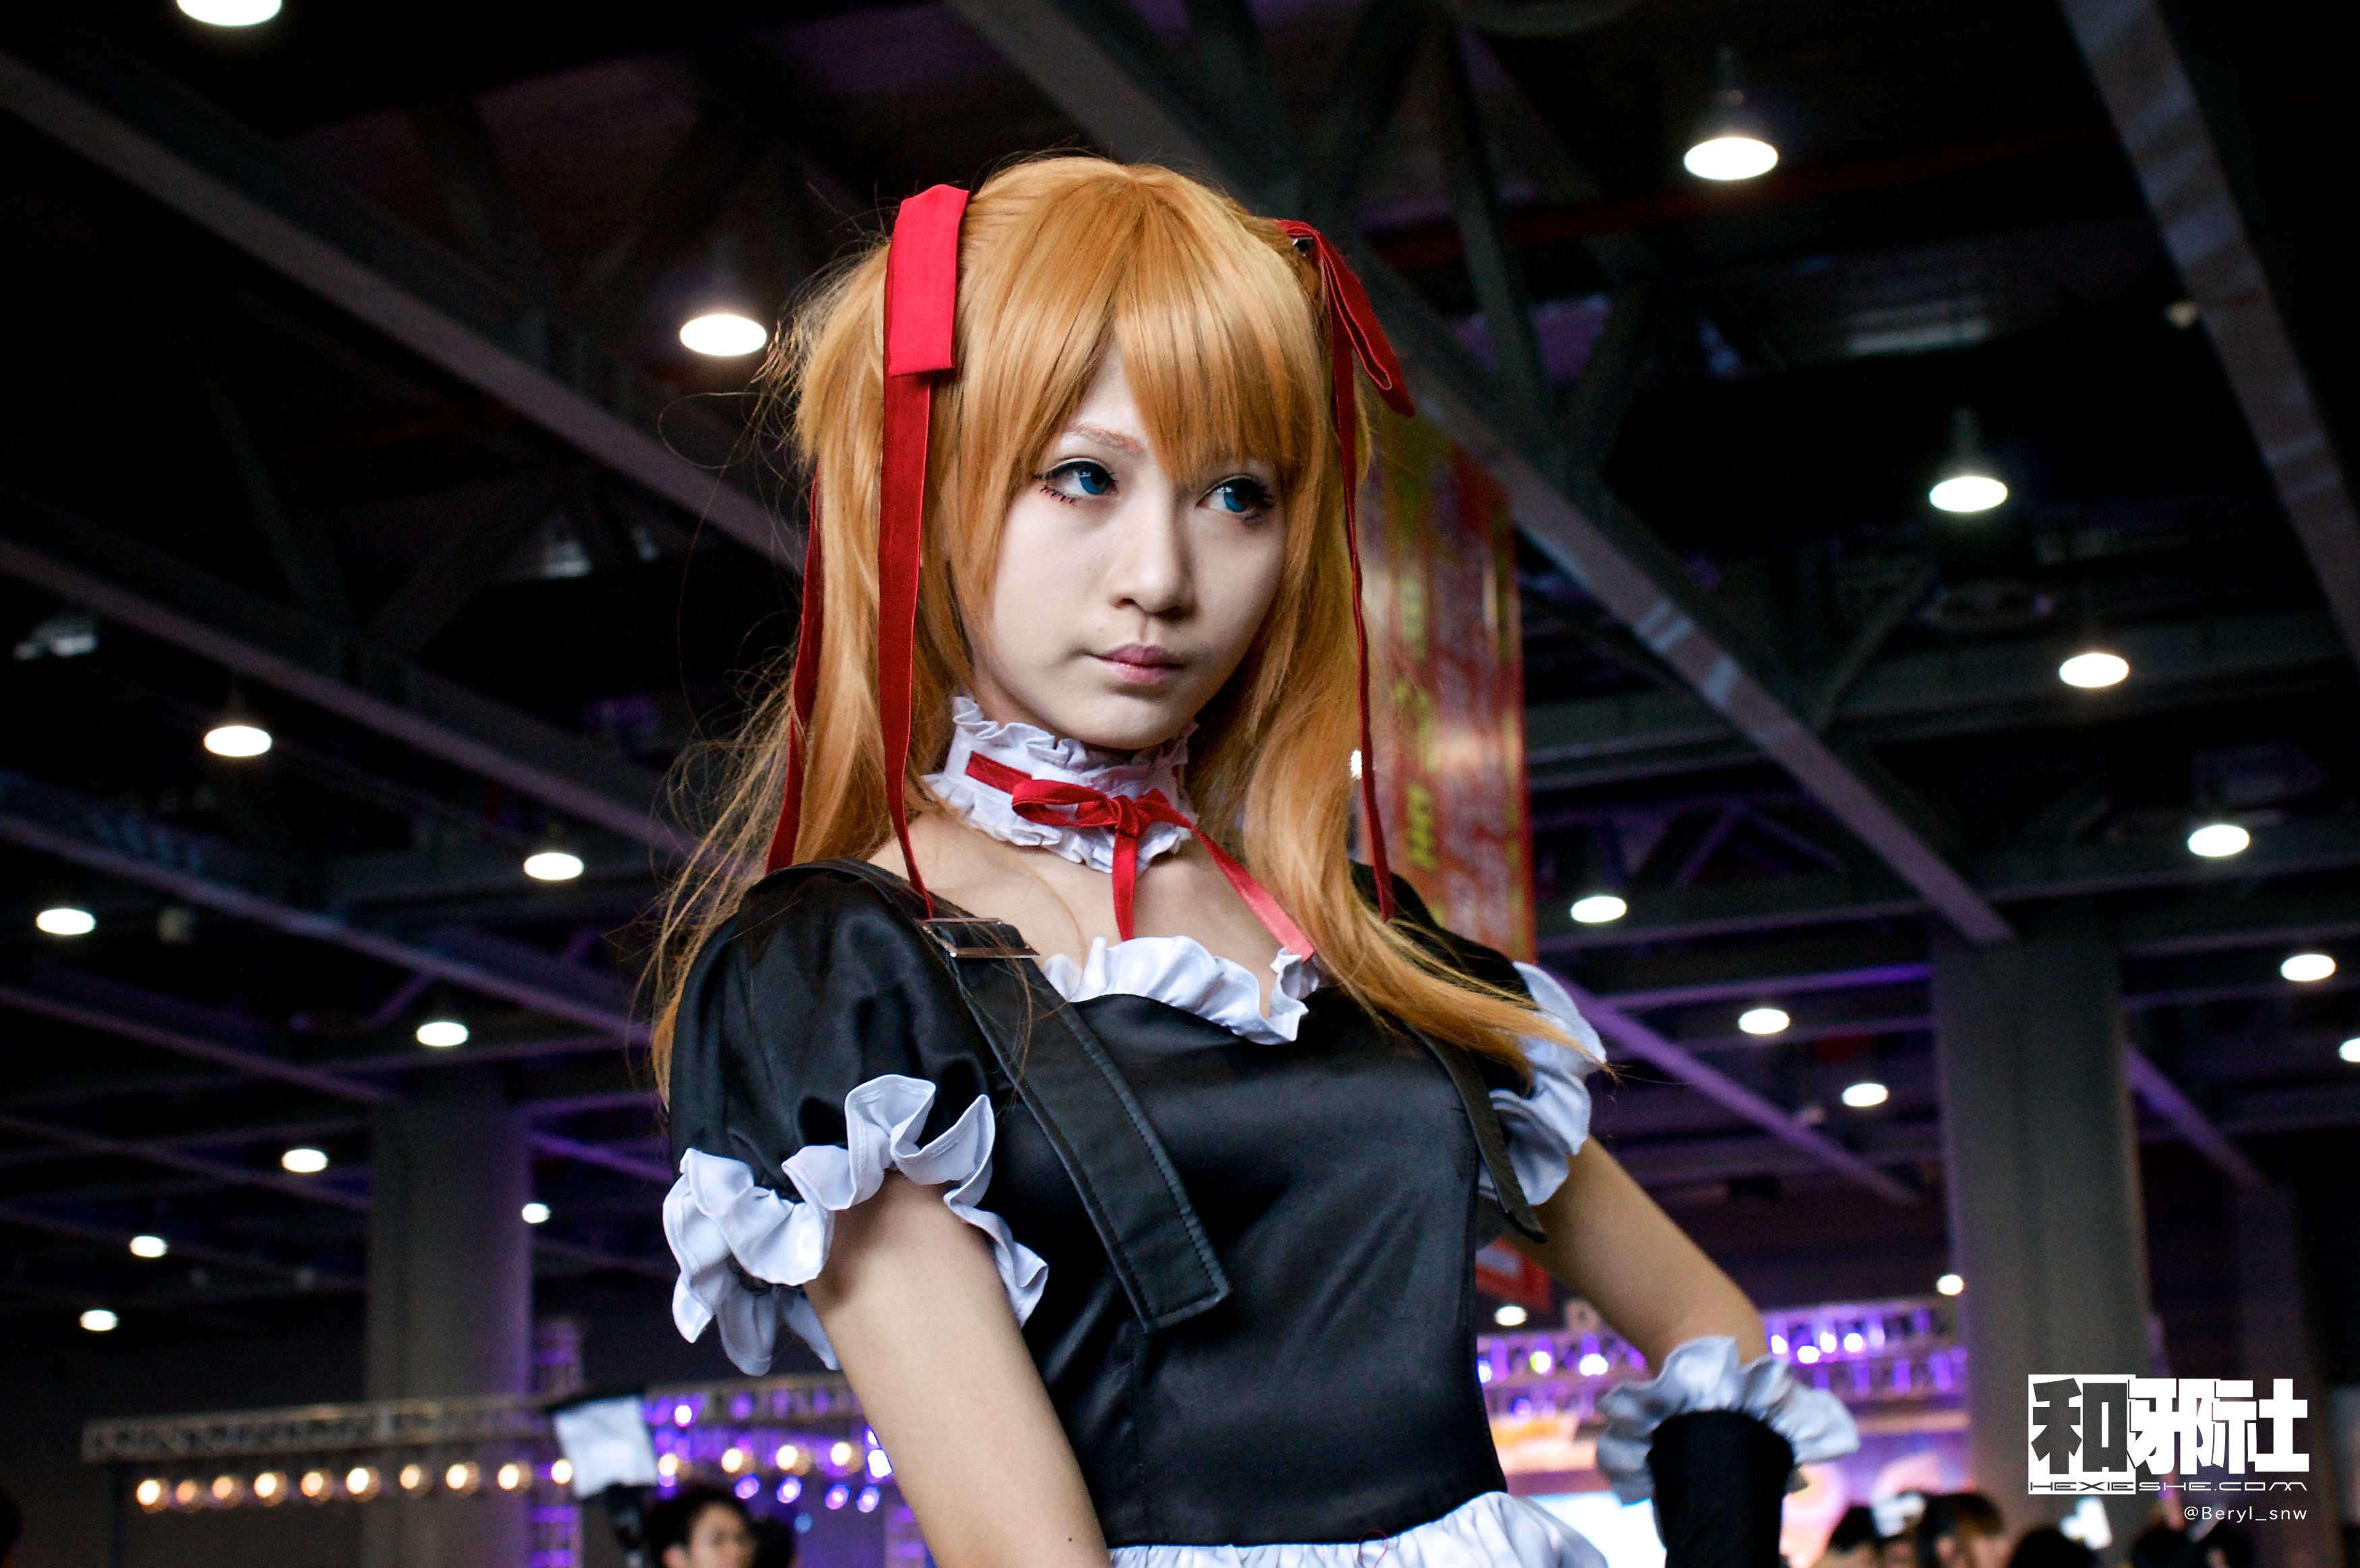
girl, hair, cute, chinese, clothing, cosplay, 2014, girls, expo, japanese, canton, sony, conference, event, nikkor, may, costume, anime, comic, comiccon, ffacg, mirrorless, showgirl, adapter, nex, lensswap, nex6, ai2885f3545, convention, auto show